Richard T. Ely House

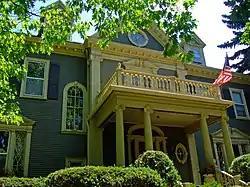

The Richard T. Ely House is a Georgian Revival-style house built in 1896 in Madison, Wisconsin - designed by Charles Sumner Frost for Richard T. Ely, a prominent economics professor. In 1974 it was added to the National Register of Historic Places. It is located within the University Heights Historic District.